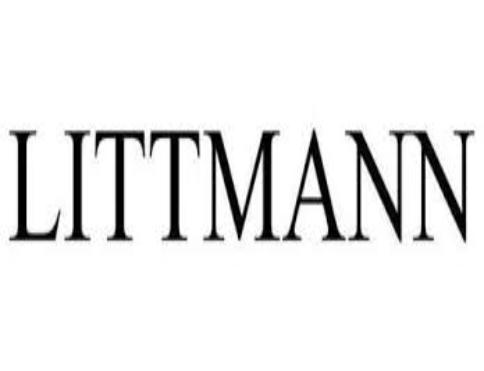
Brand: littmann
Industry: Electronic